EgyptAir Flight 990

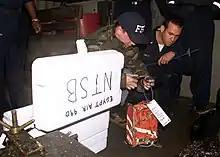
An FBI agent tags the cockpit voice recorder from EgyptAir Flight 990 on the deck of the USS "Grapple" (ARS 53) at the crash site on November 13, 1999

The aircraft crashed in international waters, so the Egyptian government had the right to initiate its own search and rescue and investigation. Because the government did not have the resources to salvage the aircraft, the Egyptian government requested that the United States lead the investigation. The Egyptian government signed a letter formally ceding responsibility of investigating the accident to the United States.